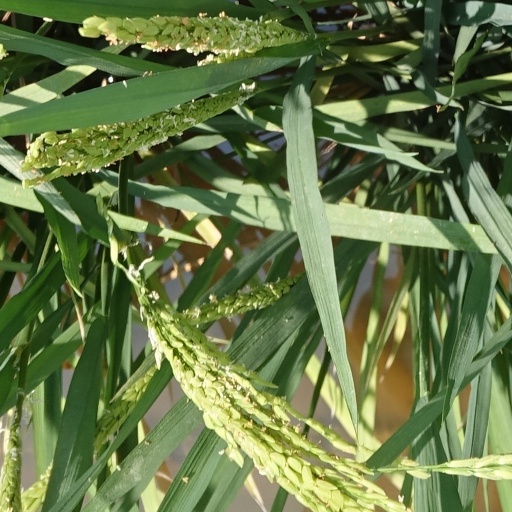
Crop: rice